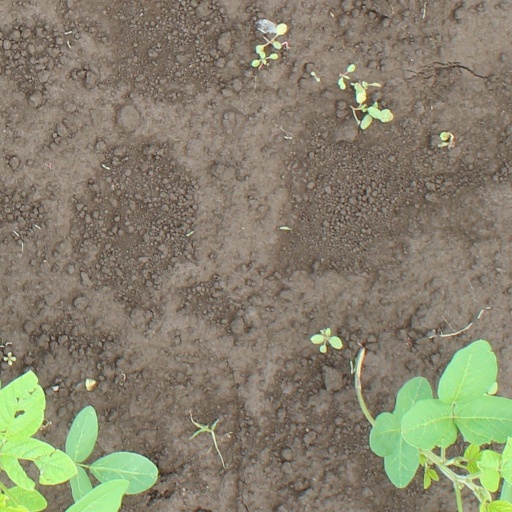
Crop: soybean